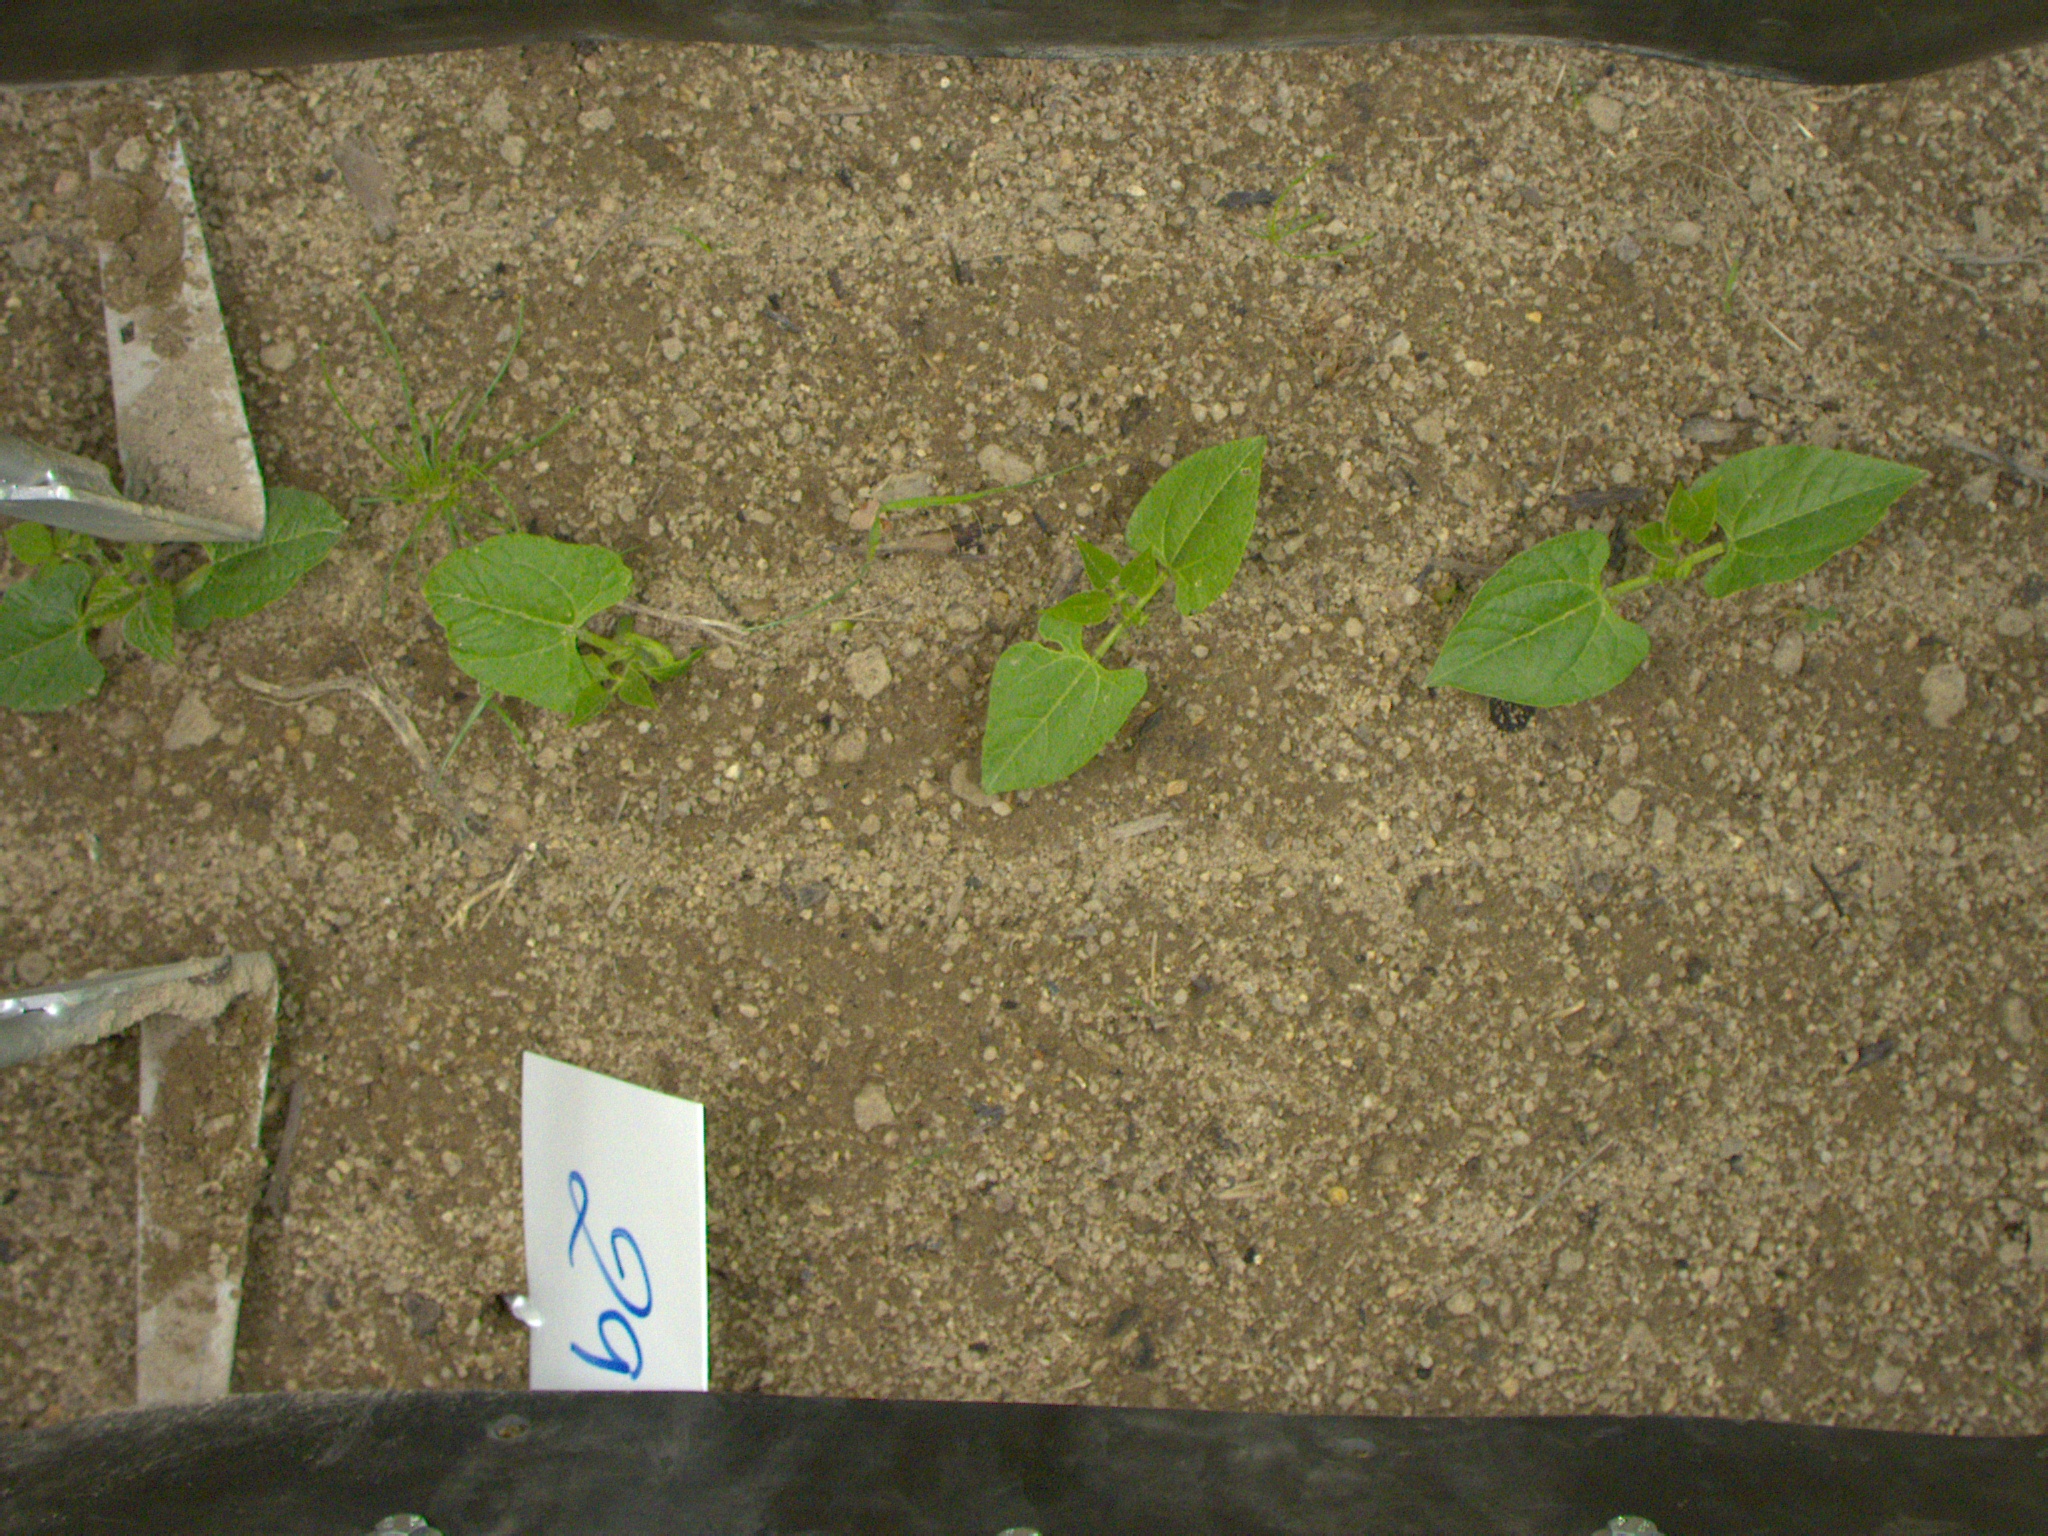
Crop: bean
Objects: bean, bean, bean, bean, stem_bean, stem_bean, stem_bean, stem_bean